Neighbourhoods in Chilliwack

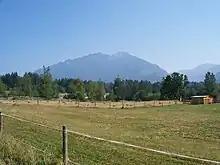
A farm in Ryder Lake

A vibrant and burgeoning community on the north bank of the Vedder River, home to the Canada Education Park and the Sardis Sports Complex ice hockey arena.